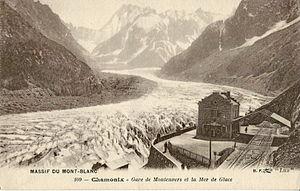
Carte postale ancienne éditée par BF à Paris, collection Lux - Massif du Mont-Blanc n°109
La Mer de Glace est un glacier de vallée alpin situé sur le versant septentrional du massif du Mont-Blanc, dans le département français de la Haute-Savoie. Il est formé par la confluence du glacier du Tacul et du glacier de Leschaux et s'épanche dans la vallée de l'Arve, sur le territoire de la commune de Chamonix-Mont-Blanc, donnant naissance à l'Arveyron. Le glacier s'étend sur sept kilomètres de long, son bassin d'alimentation possède une longueur maximale de douze kilomètres et une superficie de 40 km², alors que son épaisseur atteint 300 mètres.
Le chemin de fer du Montenvers est une ligne de chemin de fer à crémaillère française de Haute-Savoie à voie métrique de 5,1 kilomètres. Elle a été inaugurée en 1909, et relie Chamonix-Mont-Blanc au Montenvers, un point de vue sur la mer de Glace qui permet aux touristes d'accéder à une grotte de glace. En 2009, avec plus de 800 000 voyageurs, cette ligne était l'attraction touristique la plus fréquentée de la région Rhône-Alpes.